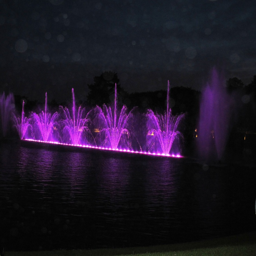
light and water display in the grounds